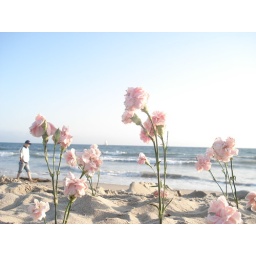
these flowers were planted in the sand